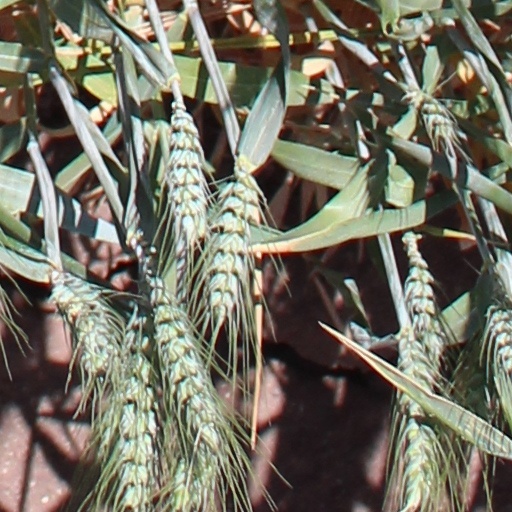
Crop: wheat